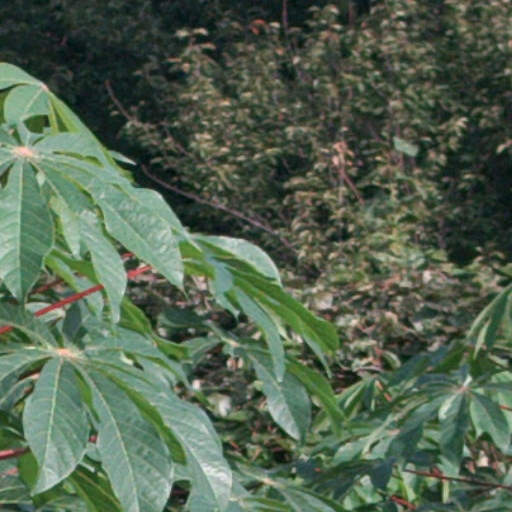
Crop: cassava